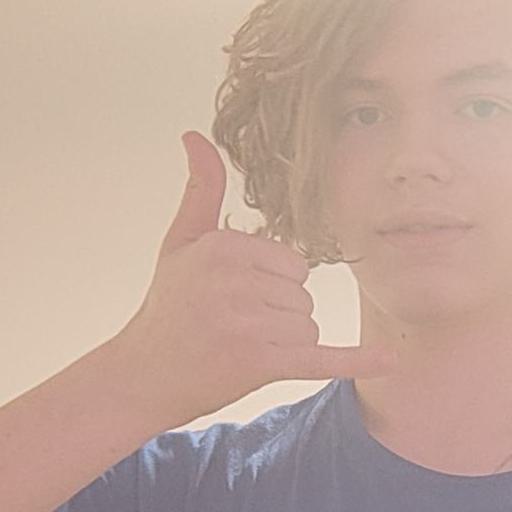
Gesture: call